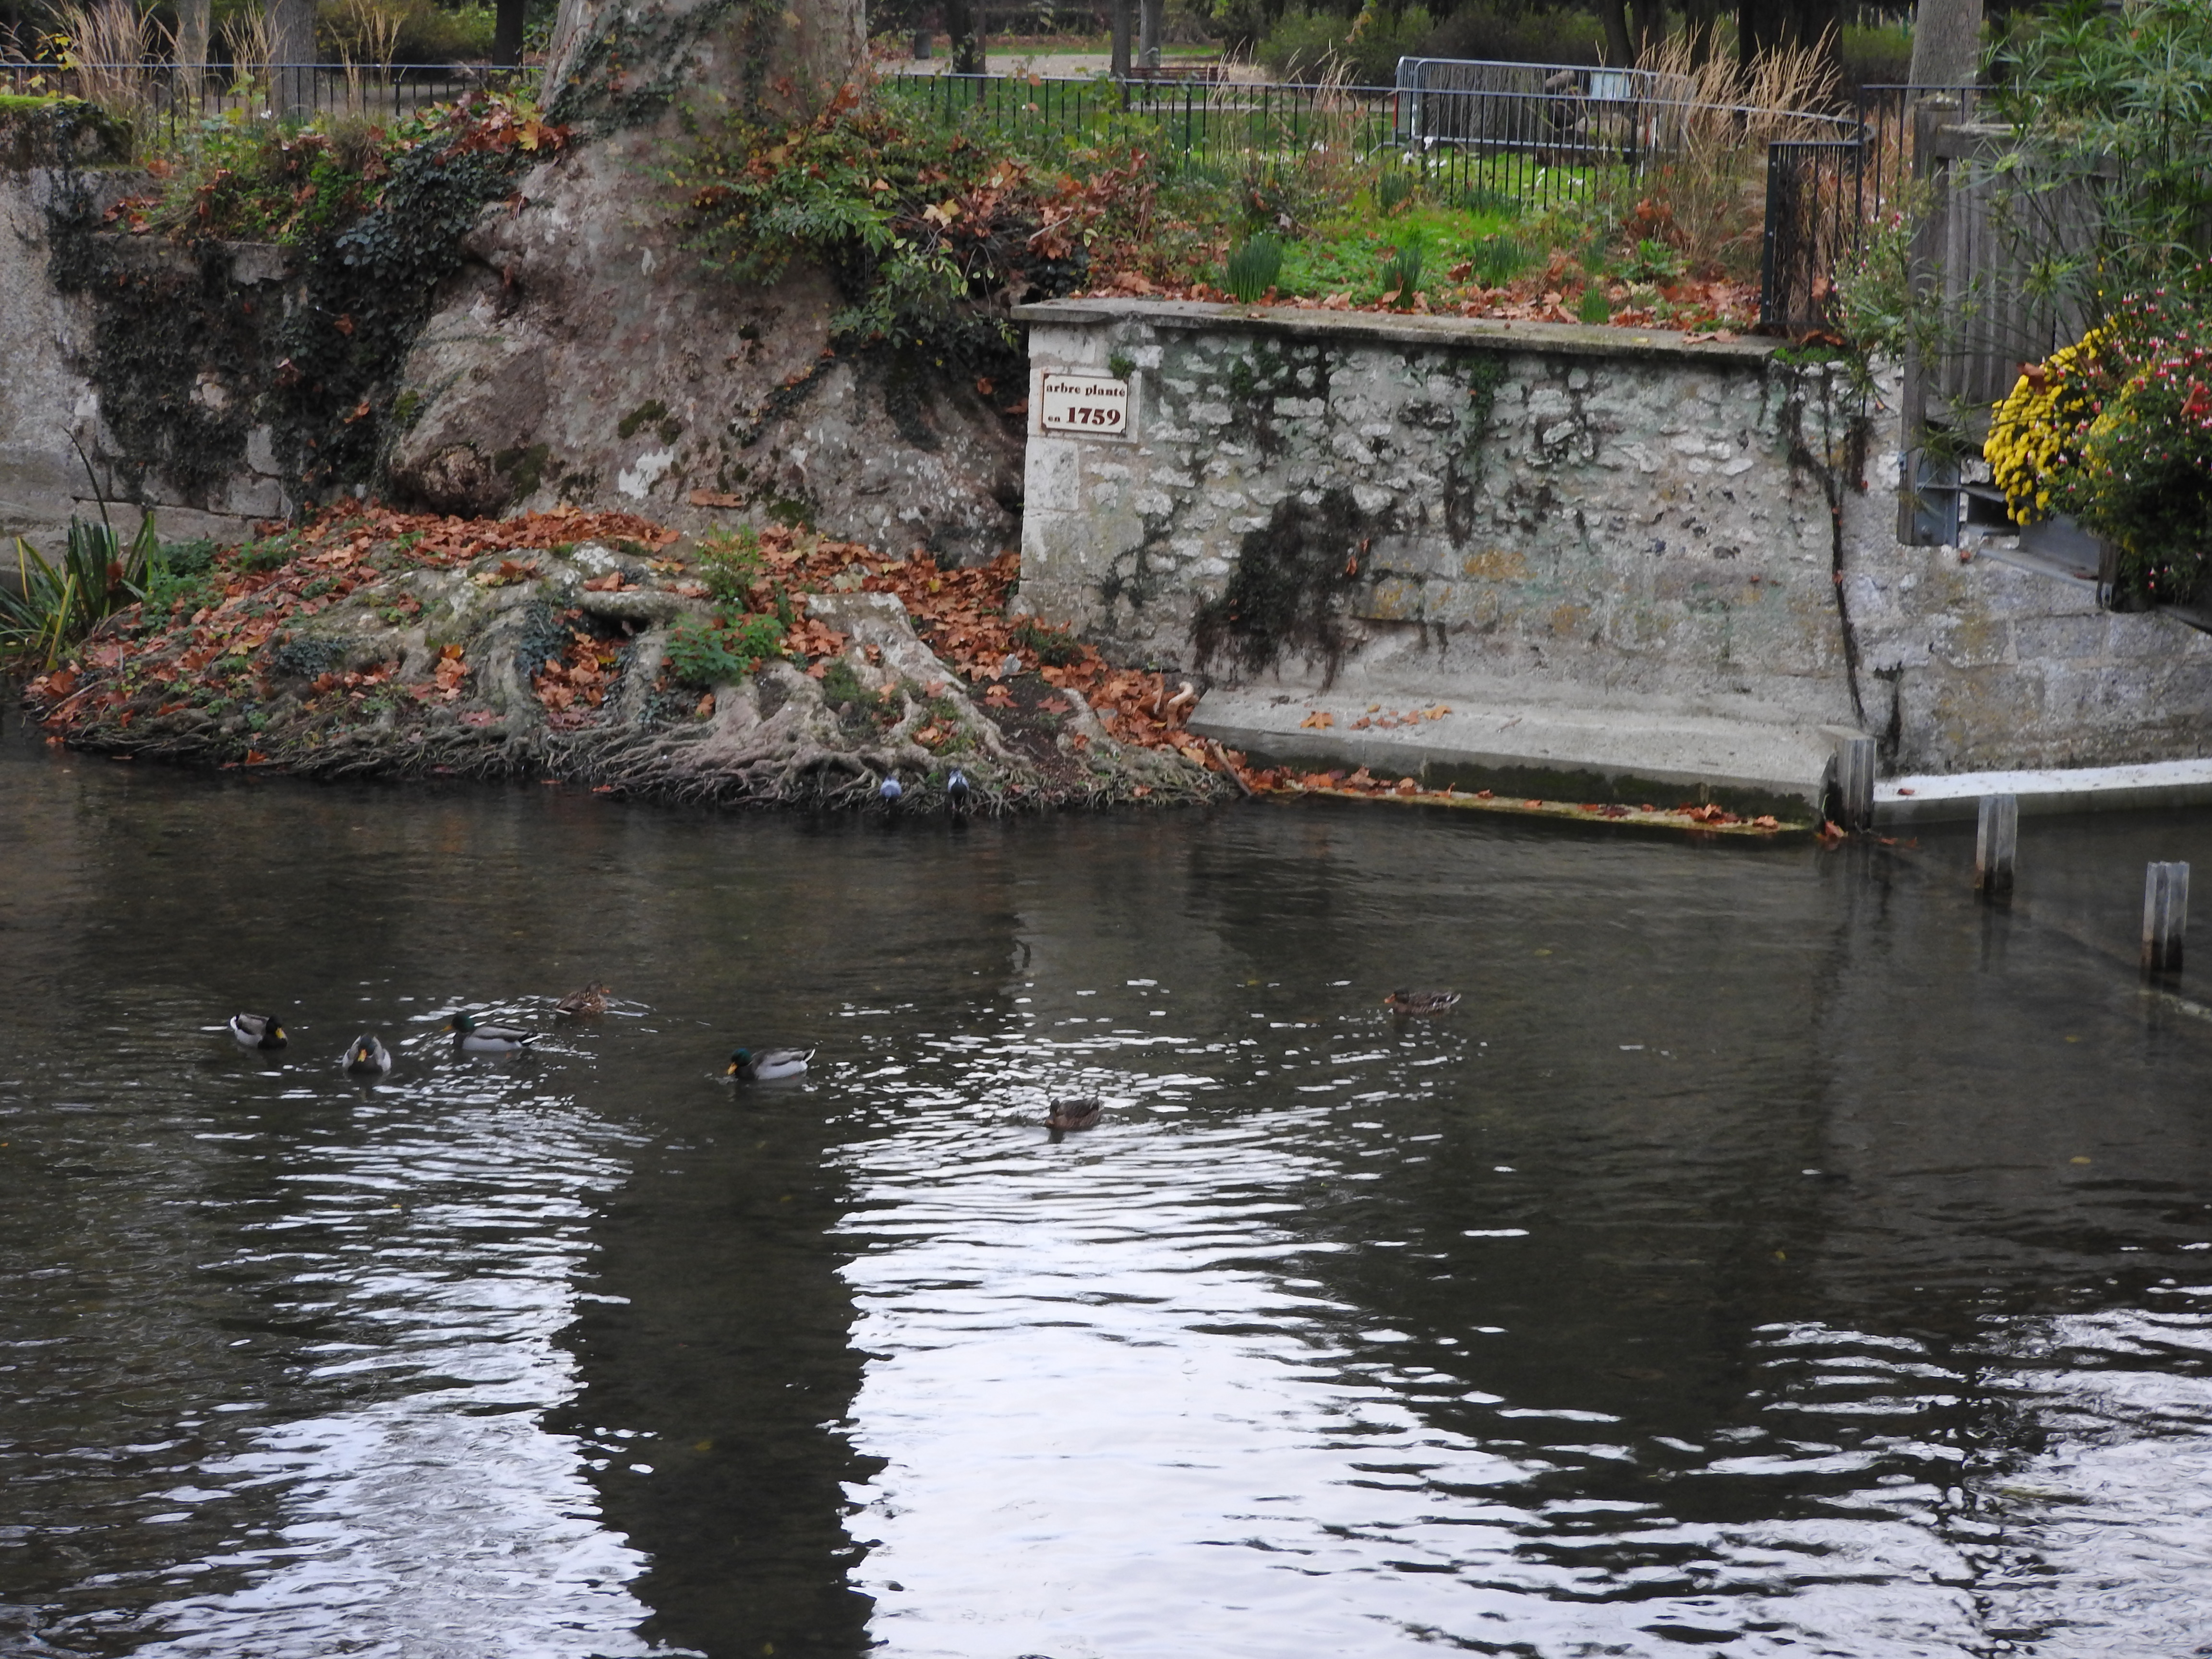
nature, water, ducks, tree, vintage, park, bank, watercourse, channel, reservoir, pond, reflection